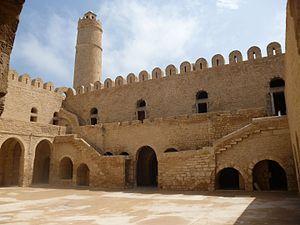
Médina de Sousse (Tunisie) Español: Medina de Susa 日本語: スース旧市街
Le ribat de Sousse est une forteresse située dans la ville de Sousse, à 500 mètres de la côte et au sein de la médina de Sousse, classée au patrimoine mondial de l'Unesco.
La médina de Sousse est une médina tunisienne, cœur historique de Sousse, inscrite depuis le 9 décembre 1988 au patrimoine mondial de l'Unesco.